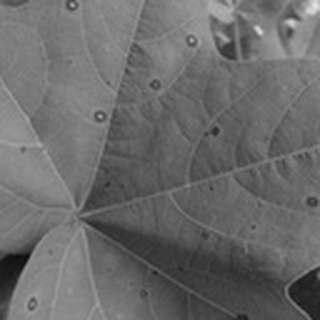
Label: cotton_target_spot